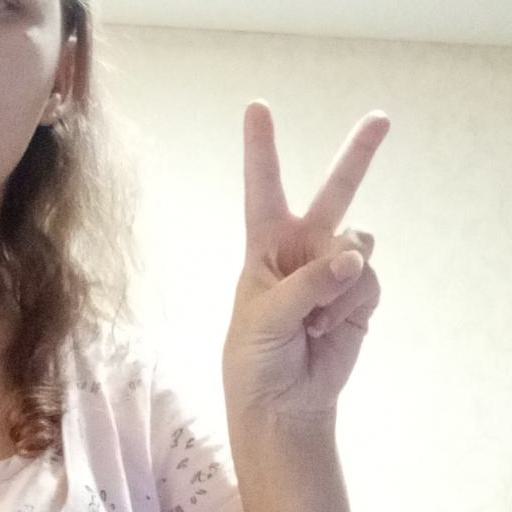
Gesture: peace